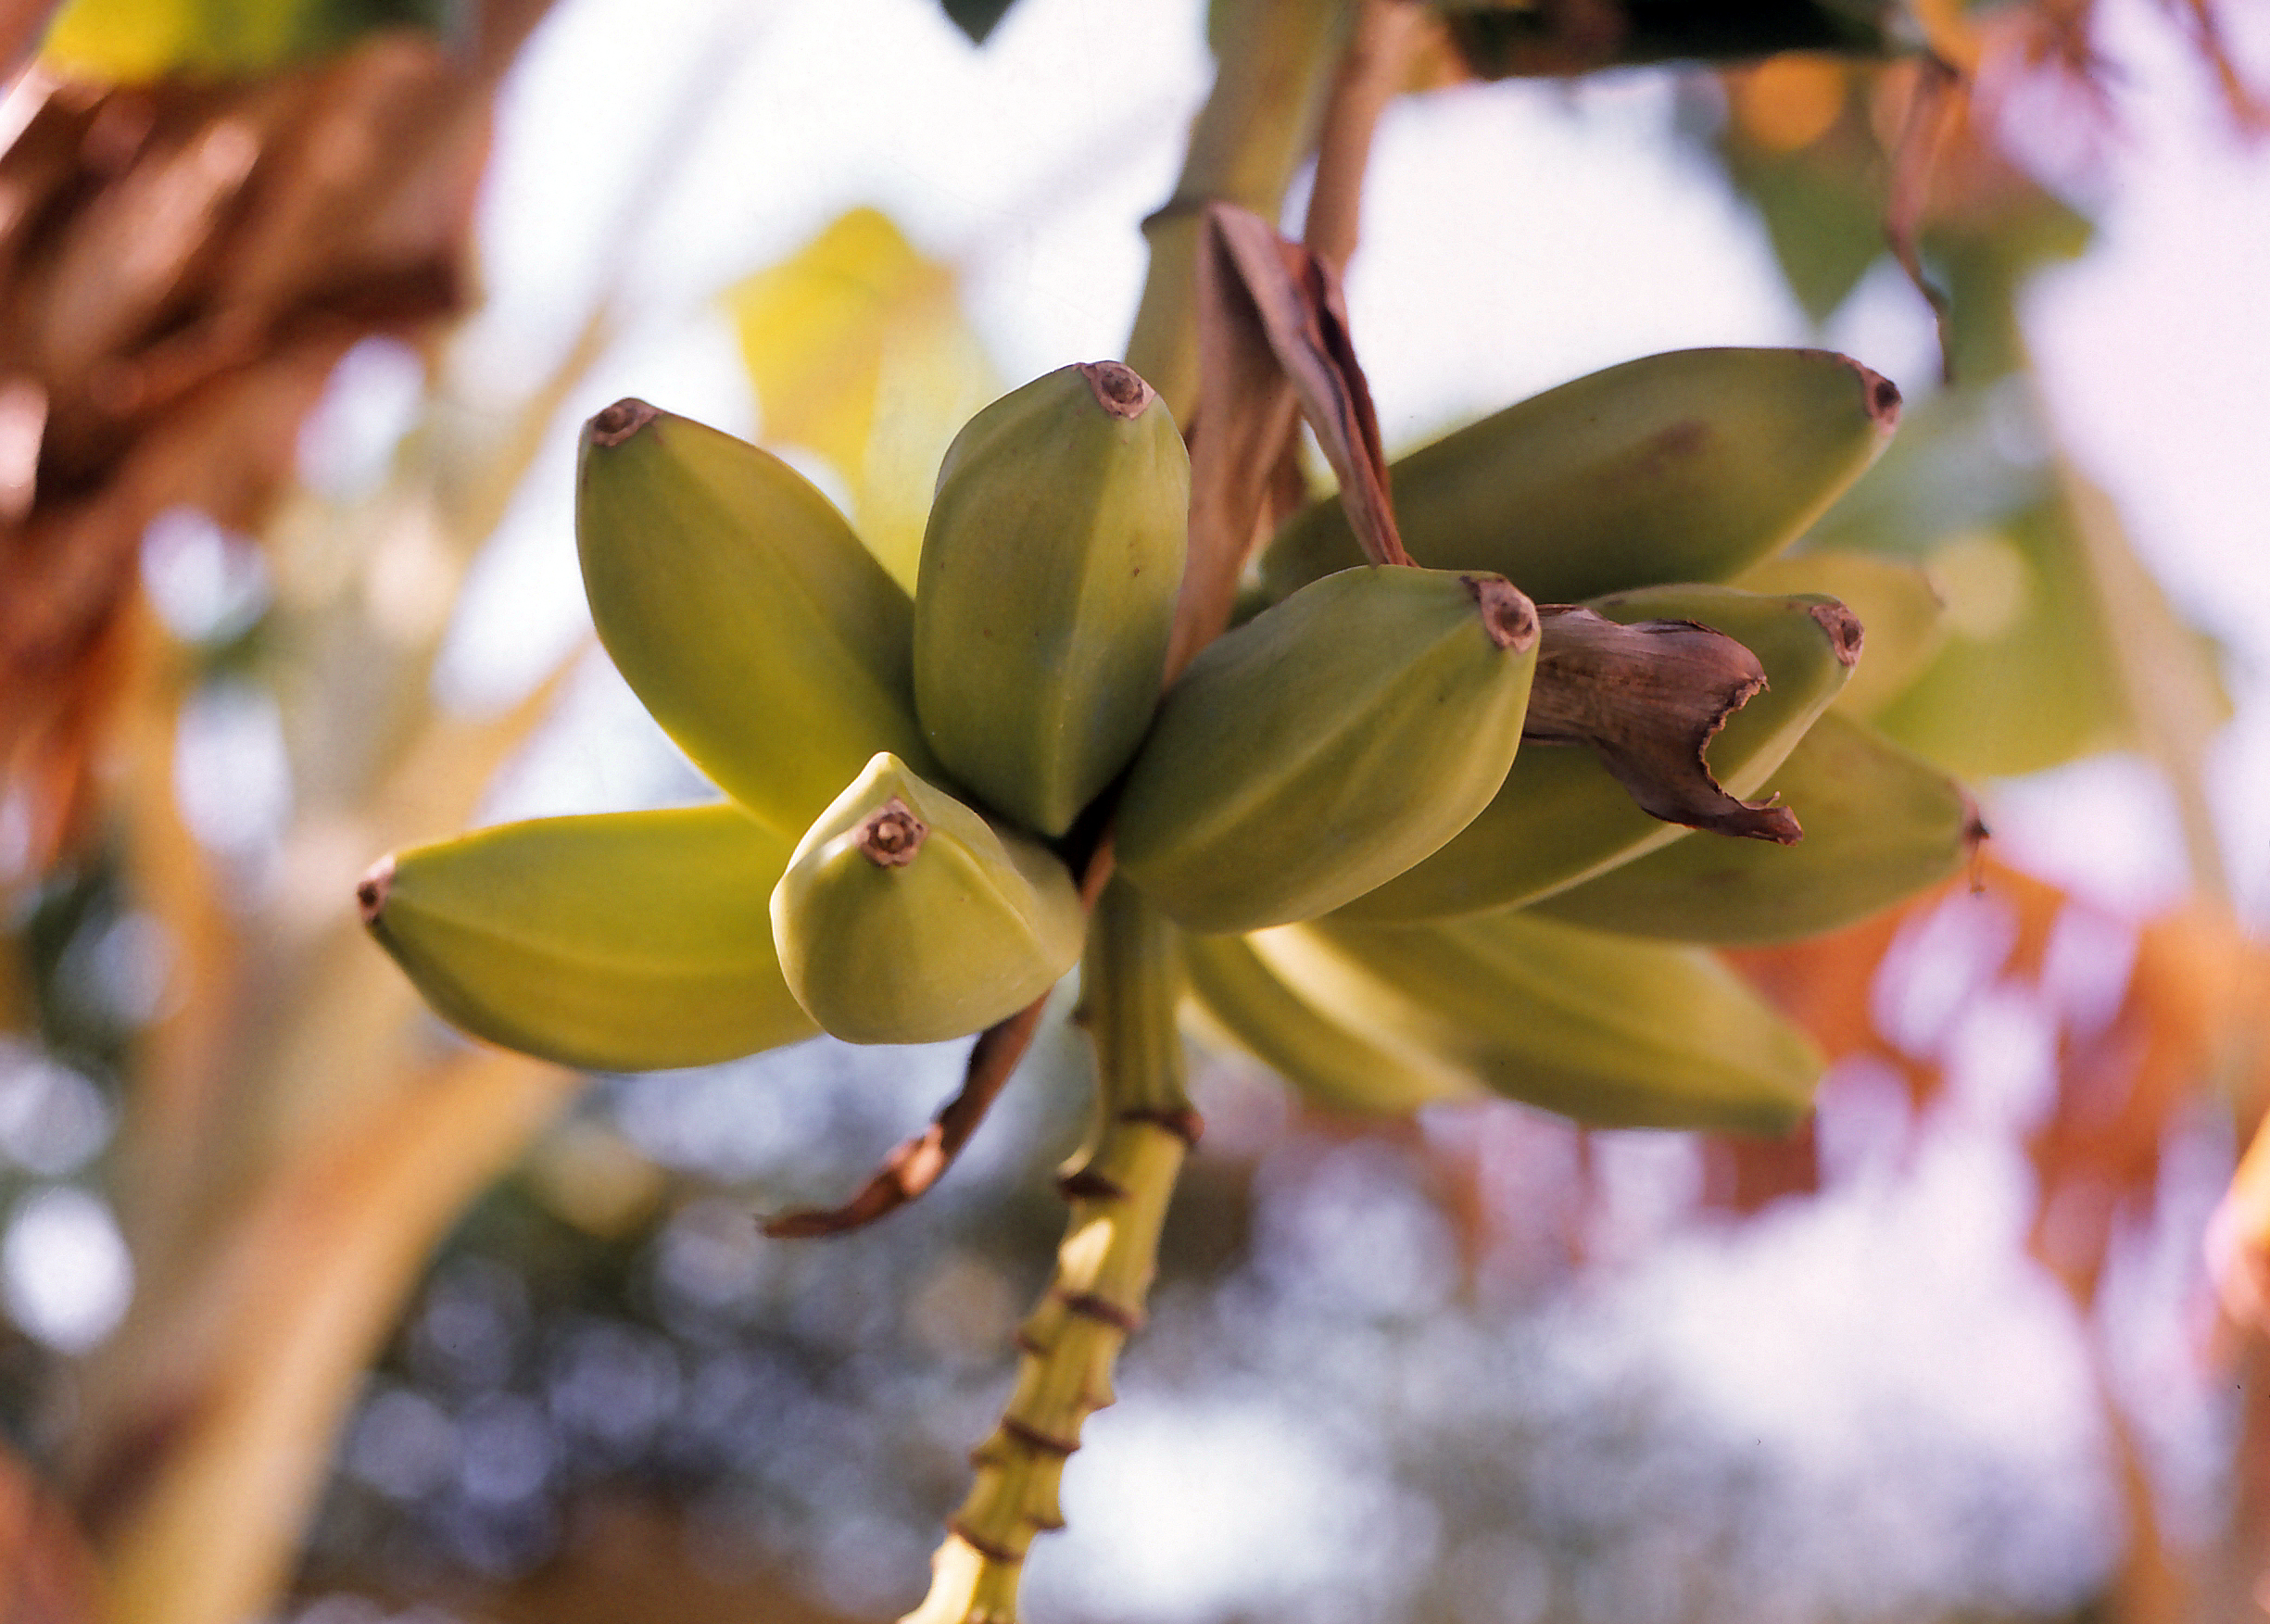
fruits, vegetarian, refreshment, flower, plant, flora, spring, bud, plant stem, petal